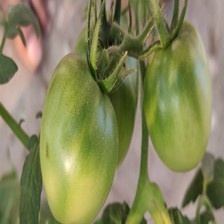
Label: tomato